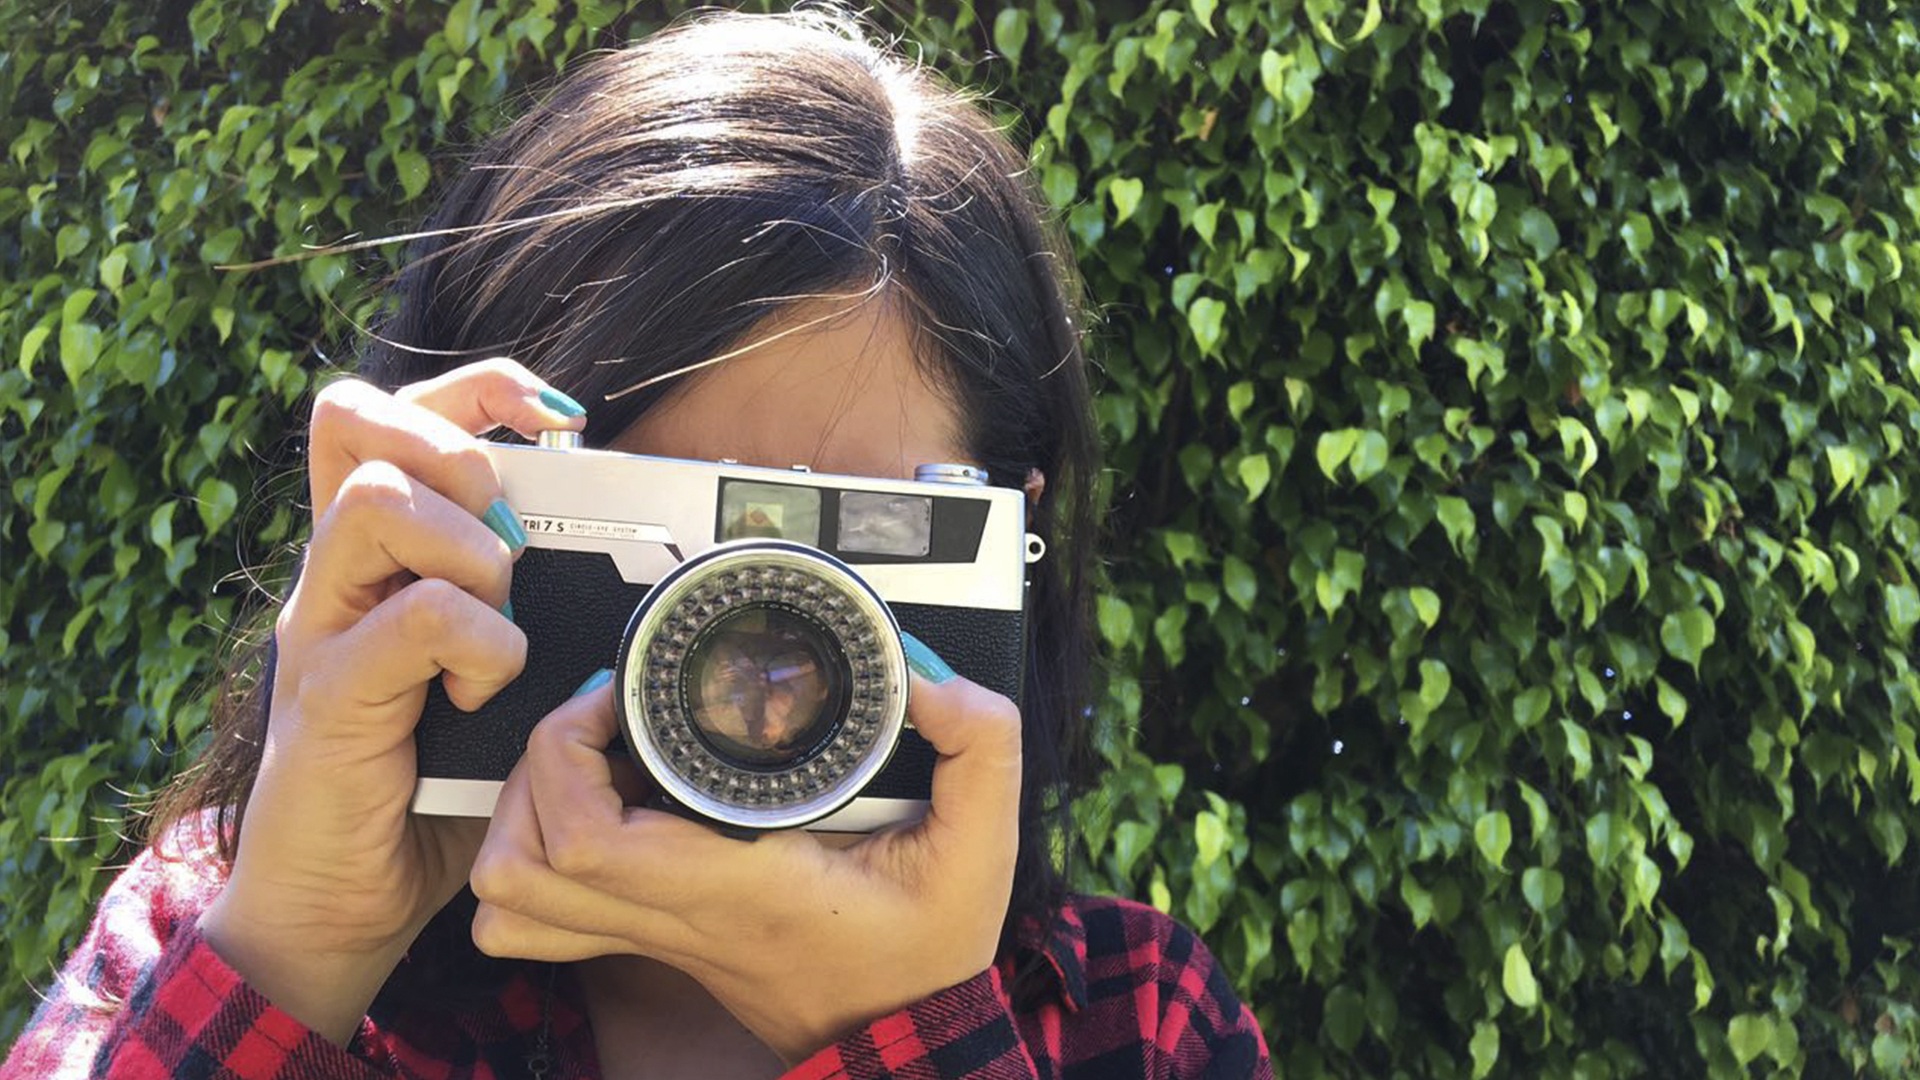
grass, people, girl, camera, photography, vintage, retro, flower, old, photo, portrait, spring, green, child, eye, photograph, emotion, interaction